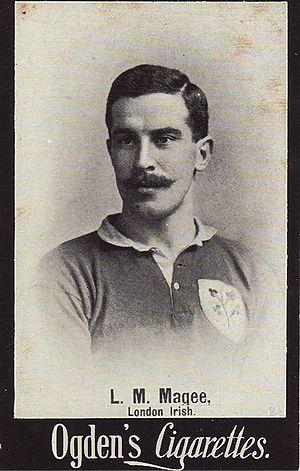
Louis M. Magee, né à Dublin le 1ᵉʳ mai 1874 et mort à Dunboyne le 4 avril 1945, est un joueur de rugby à XV irlandais, qui évolue avec l'équipe d'Irlande comme demi d'ouverture.